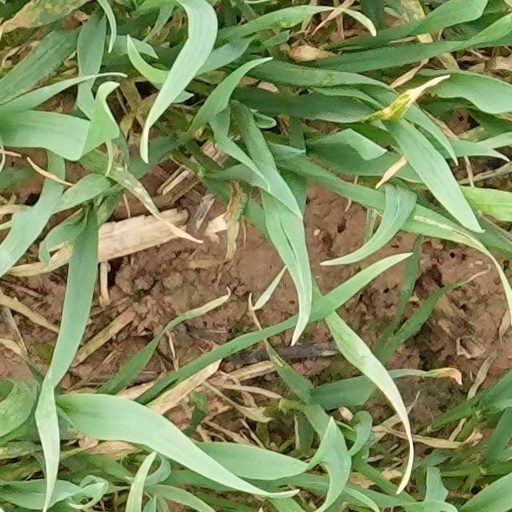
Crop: wheat